Twenty-Five Miles

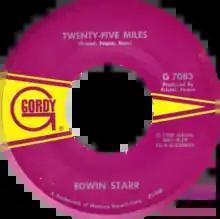
Side-A label of US vinyl single

"Twenty-Five Miles" is a song written by Johnny Bristol, Harvey Fuqua, and Edwin Starr for Starr's second album, "25 Miles" (1969). The song was considered sufficiently similar to "32 Miles out of Waycross" by Hoagy Lands (also recorded as "Mojo Mama" by both Wilson Pickett and Don Varner), written by Bert Berns and Jerry Wexler, that Berns and Wexler were eventually given co-writing credits. Essentially the same theme also appeared in late 1959 in the approaching miles section of the lyrics of Jimmie Rodgers' "Tucumcari".